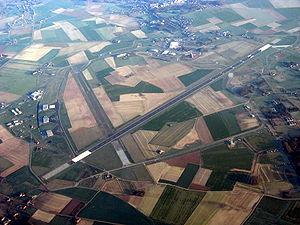
Chièvres Air Base est une base de l'USAF en Belgique.